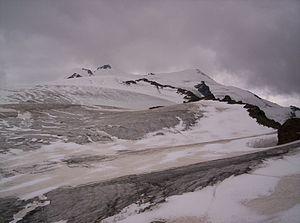
Le Mont Cevedale (3769 m) est le 3-eme pic plus haut du massif de l'Ortles-Cevedale, dans les Alpes Rhétiques en Italie.